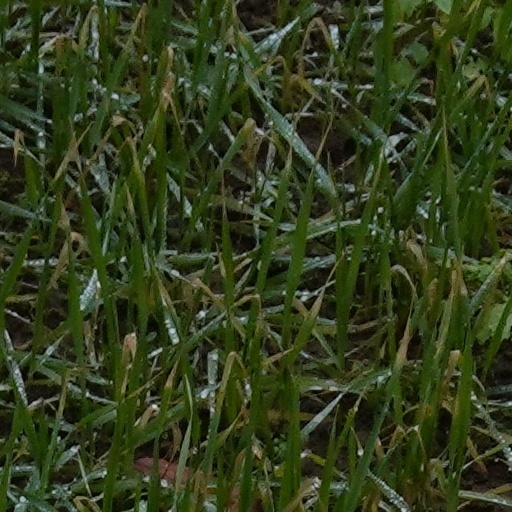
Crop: wheat